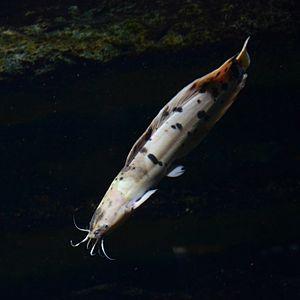
Silure grenouille ( Clarias batrachus ). Aquarium tropical du Palais de la Porte Dorée, à Paris.